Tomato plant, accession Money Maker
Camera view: horizontal (90 deg, fisheye); turntable rotation: 330 degrees
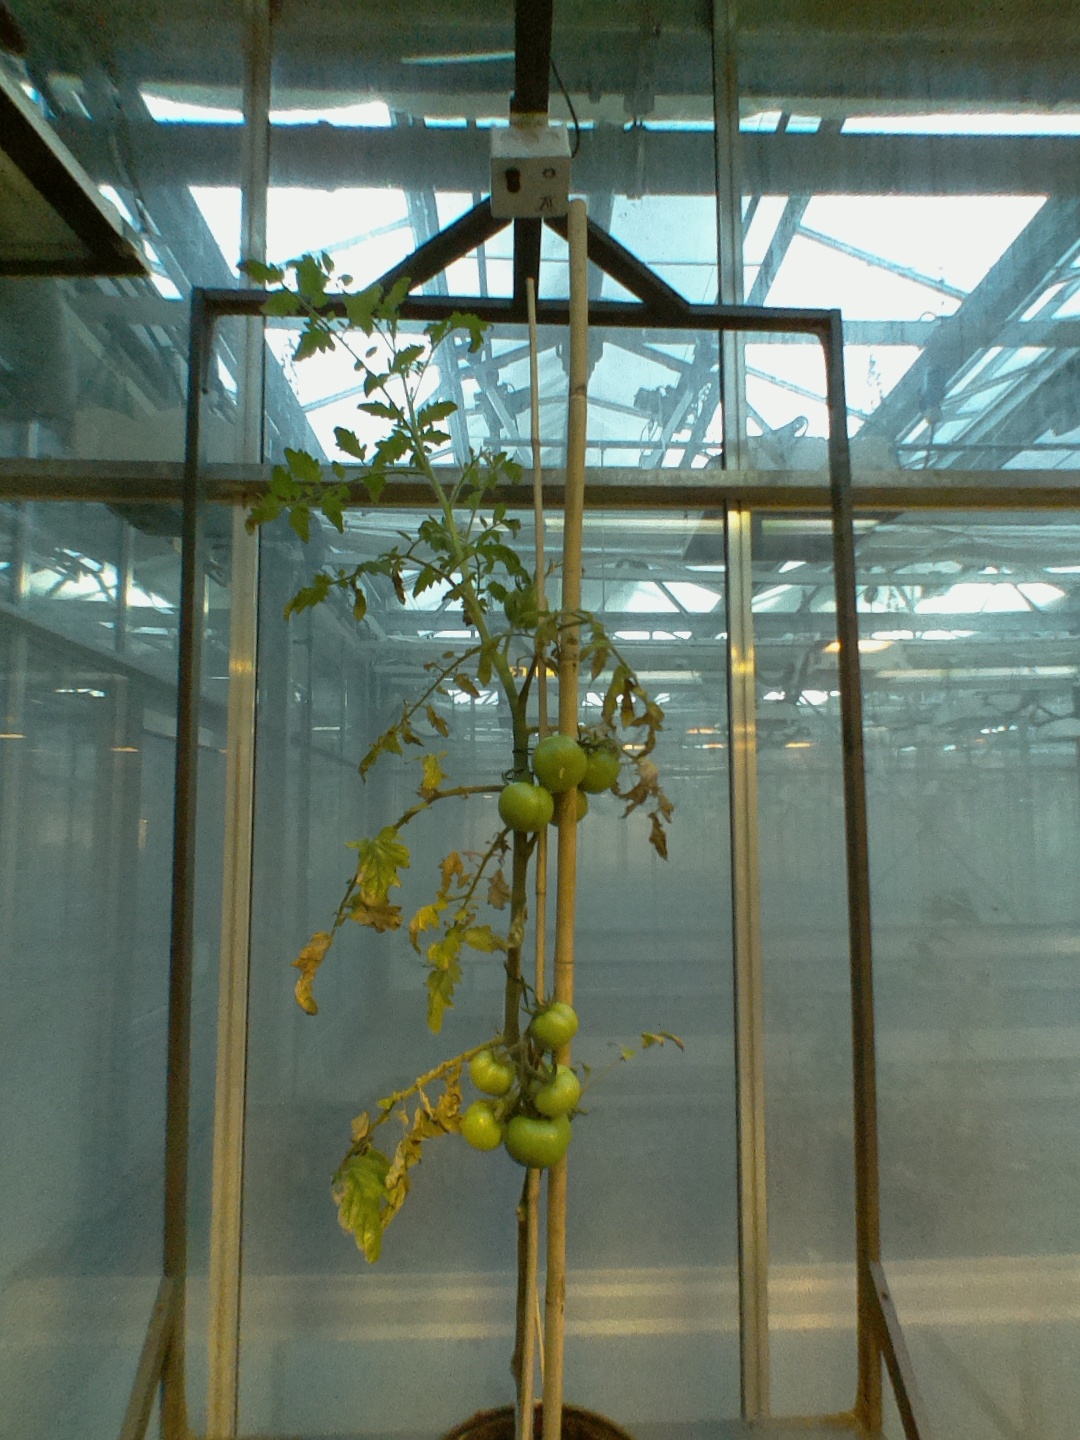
BBCH growth stage 77: 70%-80% of final fruit size